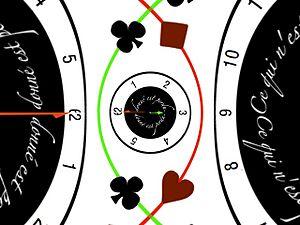
Cette image montre le résultat d'une transformation conforme du plan complexe, pavé par une horloge. Ici: la mise au carré z &#x21A6
En mathématiques, et plus précisément en géométrie et en analyse complexe, une transformation conforme est une bijection qui conserve localement les angles, c'est-à-dire qui se comporte au voisinage de chaque point où elle est définie presque comme une similitude.